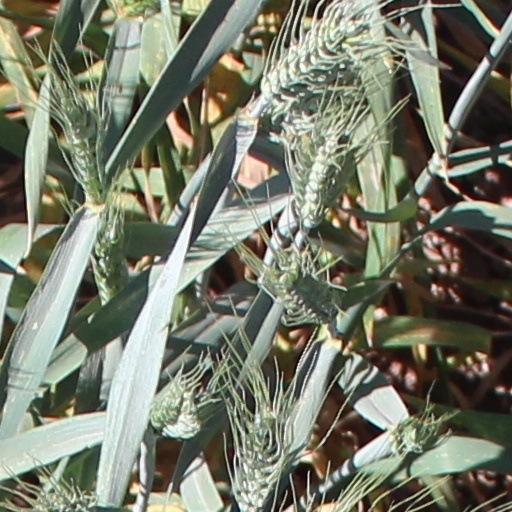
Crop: wheat